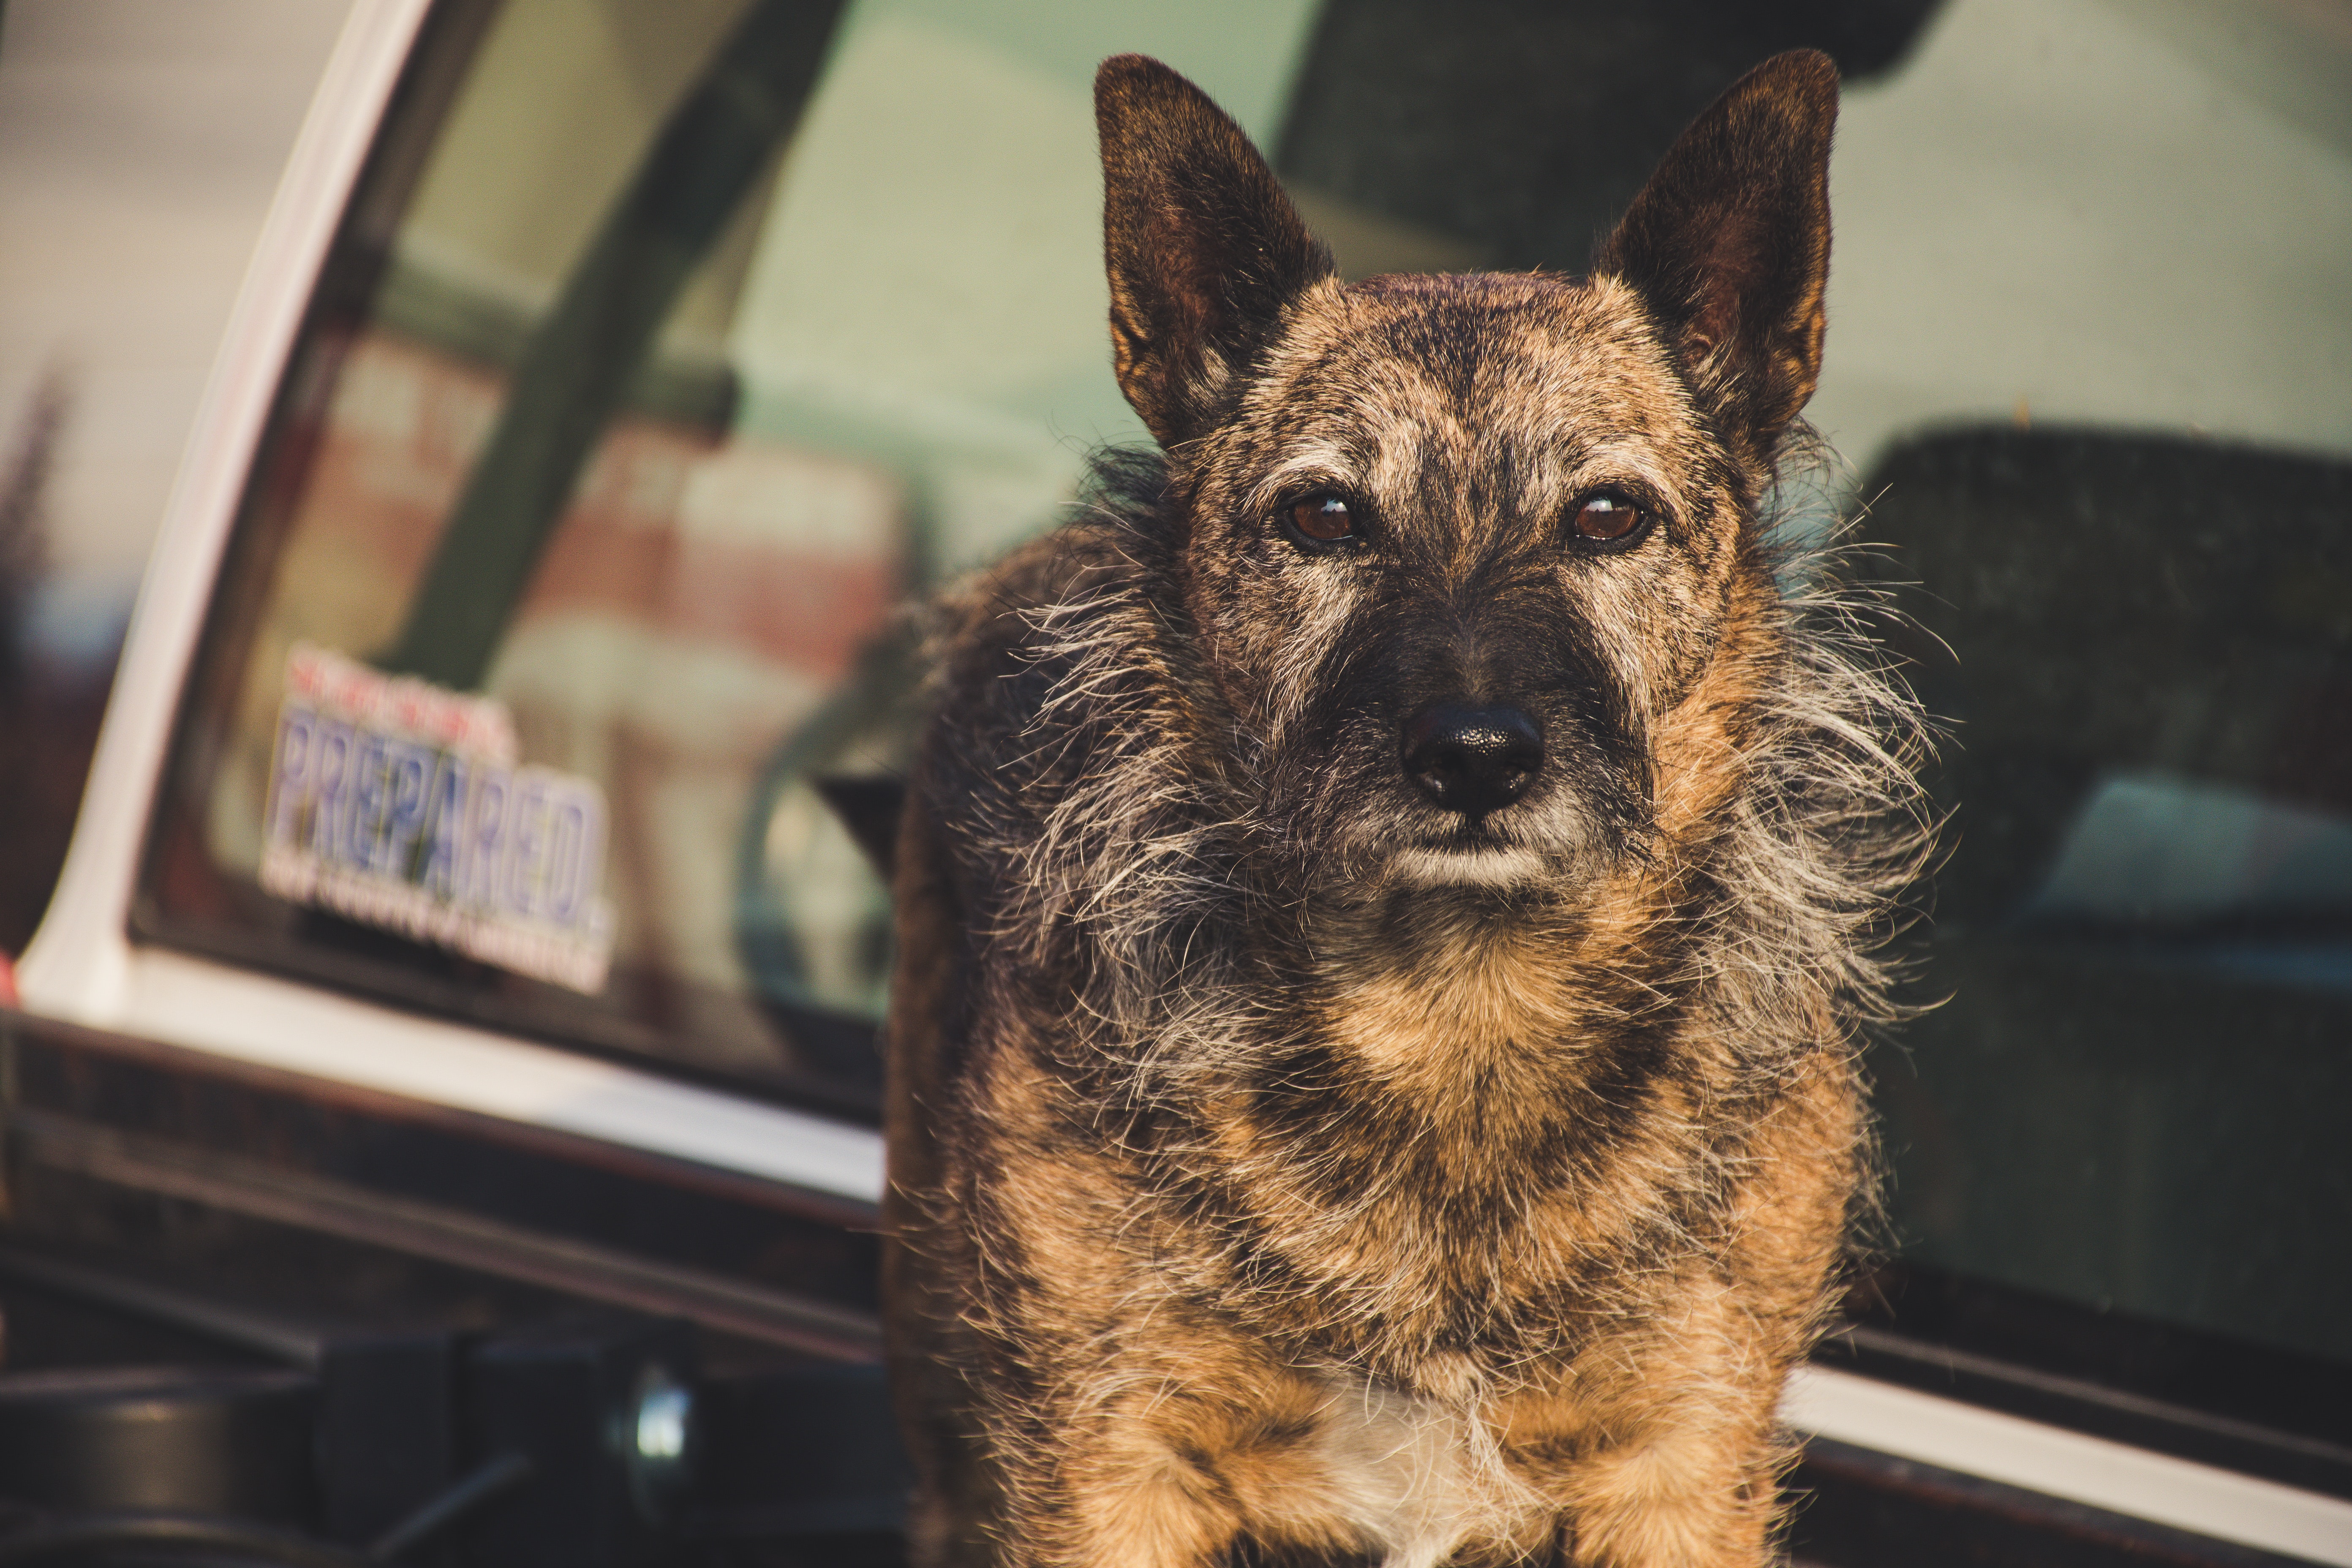
mammal, vertebrate, dog, canidae, dog breed, snout, carnivore, dutch shepherd dog, rare breed dog, german shepherd dog, sporting group, working dog, kunming wolfdog, fawn, ear, canis, whiskers